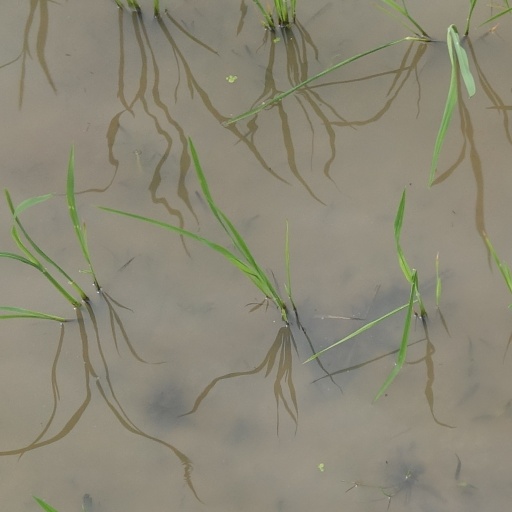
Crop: rice